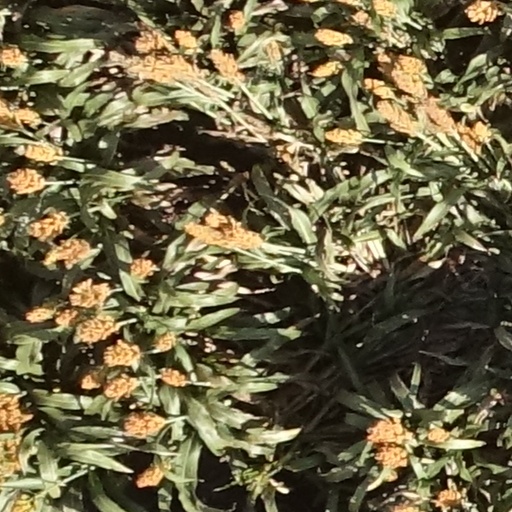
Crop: sorghum